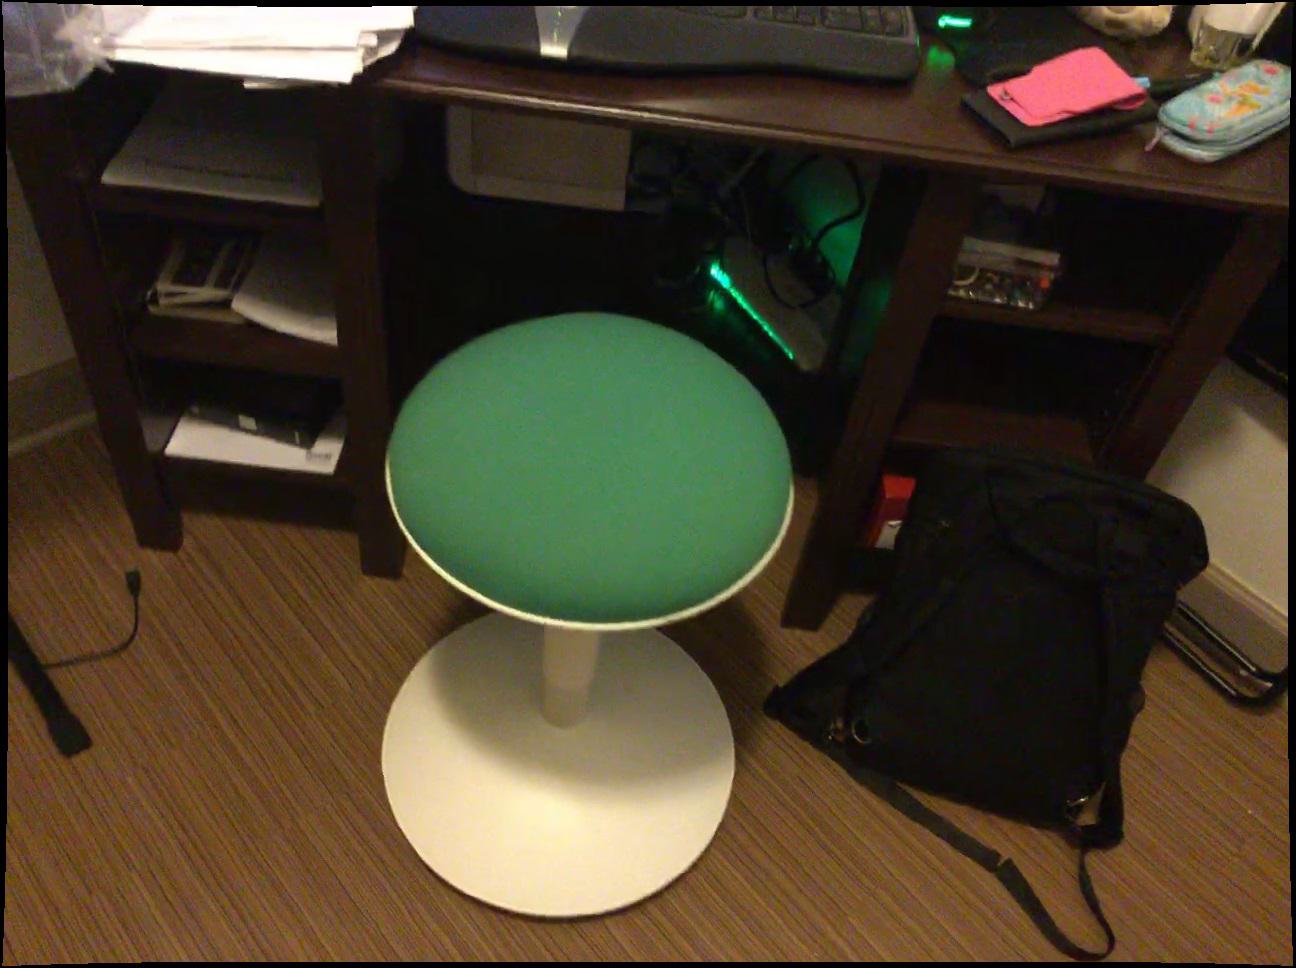
Question: Is the keyboard in front of the doorframe from the second object's perspective? Final answer should be yes or no.
Answer: Yes